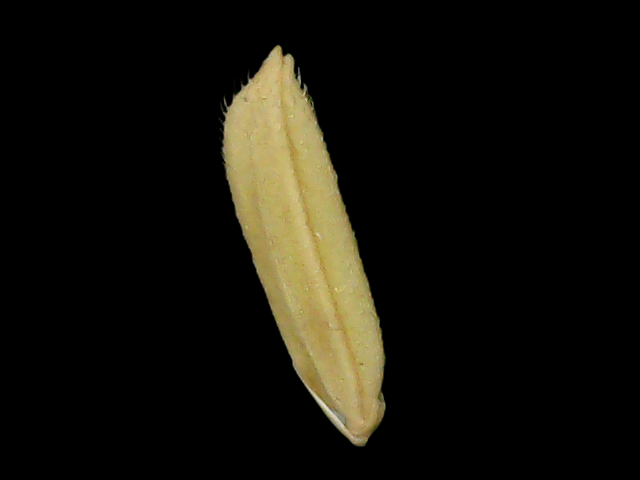
Rice variety: Bd75